Easter Week 2006 tornado outbreak sequence

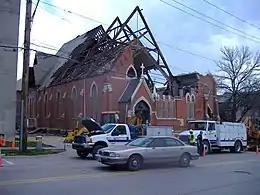
Damage to Saint Patrick's Church in Iowa City

The Easter Week 2006 tornado outbreak sequence was a tornado outbreak sequence during the days leading up to Easter, continuing into the week after the holiday. It was the third major outbreak of April 2006, which had been an unusually busy month for tornado activity.